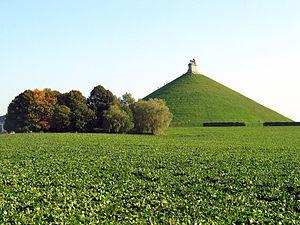
Braine-l'Alleud Belgique, Butte du Lion. - Monument commémoratif de la Bataille de Waterloo marquant l'endroit où le prince d'Orange fut blessé.